Jansenism

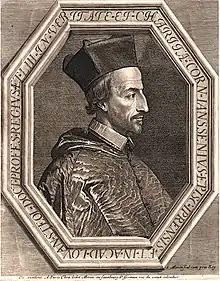
Portrait of Cornelius Jansen (1585–1638). Jansen's alma mater, the (Old) University of Leuven, became a major centre of Jansenist theology.

By condemning the one hundred and one propositions taken from Quesnel's "Réflexions morales", the papal bull "Unigenitus" marks a significant turning point in the history of Jansenism. Those Jansenists who accepted the bull became known as "acceptants".